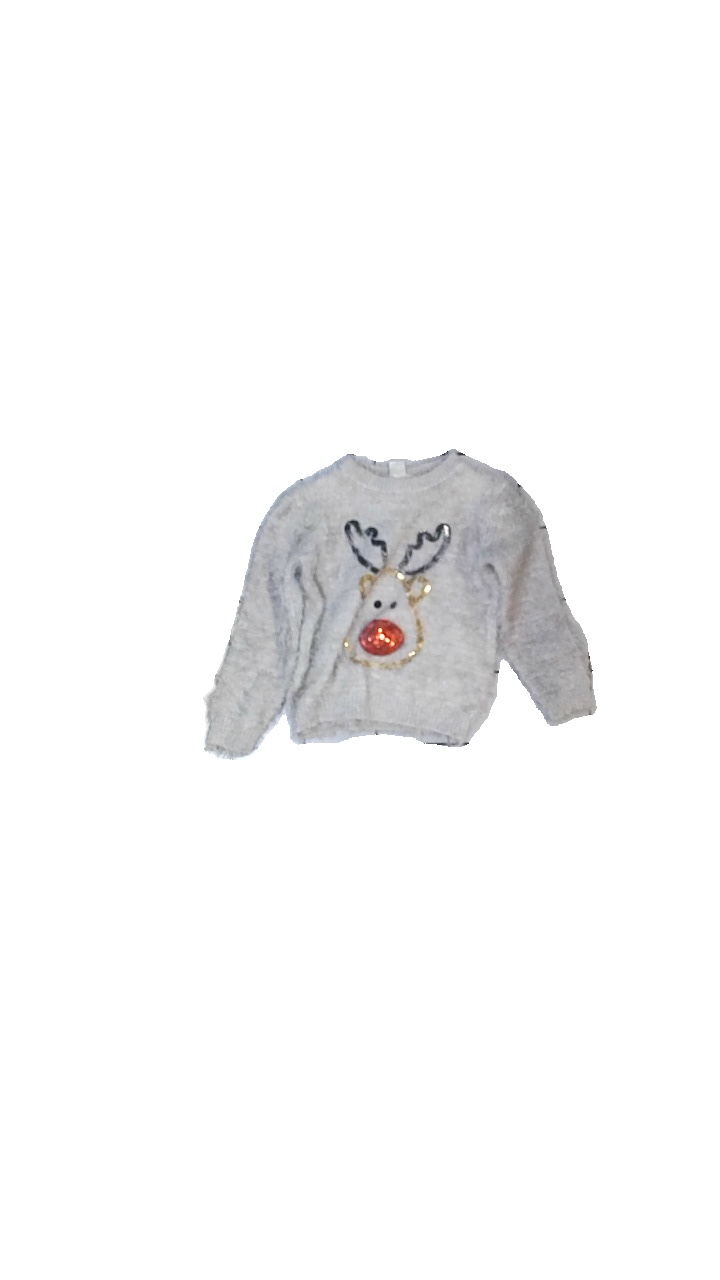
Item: Sweater (Children)
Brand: Uniq Mini
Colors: Grey
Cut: Regular, C-collar
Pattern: Other
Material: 73% nylon, 27% acrylic
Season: All
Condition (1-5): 3
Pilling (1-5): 4
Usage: Reuse
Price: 50-100